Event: Nepal Earthquake
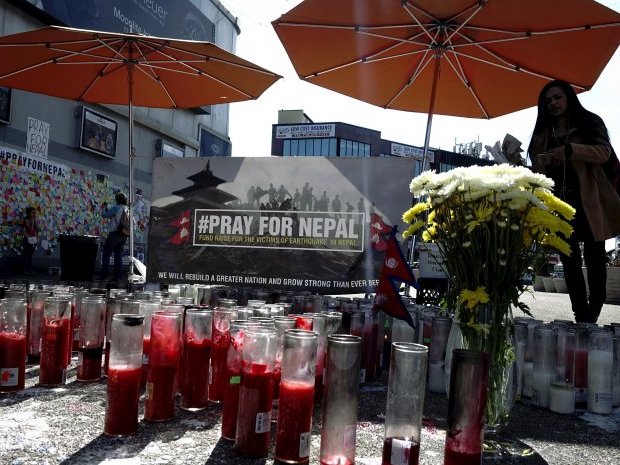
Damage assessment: no_damage